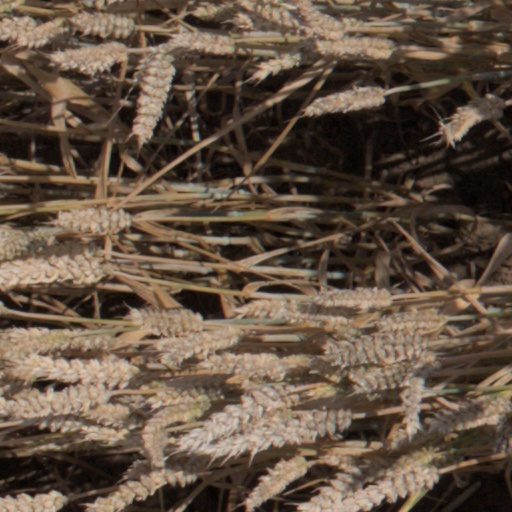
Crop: wheat